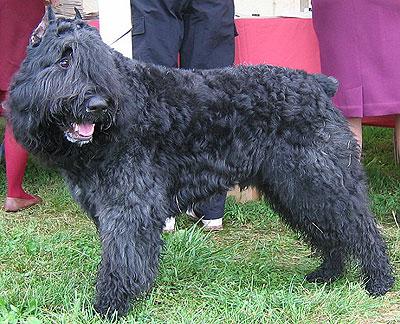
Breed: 233-n000072-Bouvier_des_Flandres